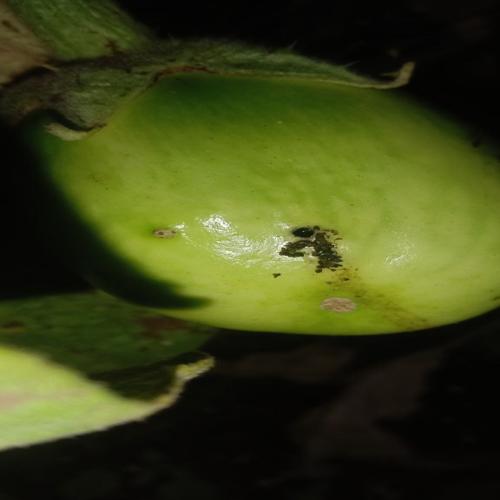
Label: Shoot and Fruit Borer